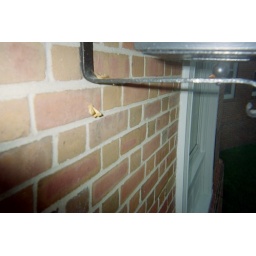
The moths seemed to like to gather by the lamps on either side of the library doors at school.